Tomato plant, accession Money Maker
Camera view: tilt-top (135 deg); turntable rotation: 120 degrees
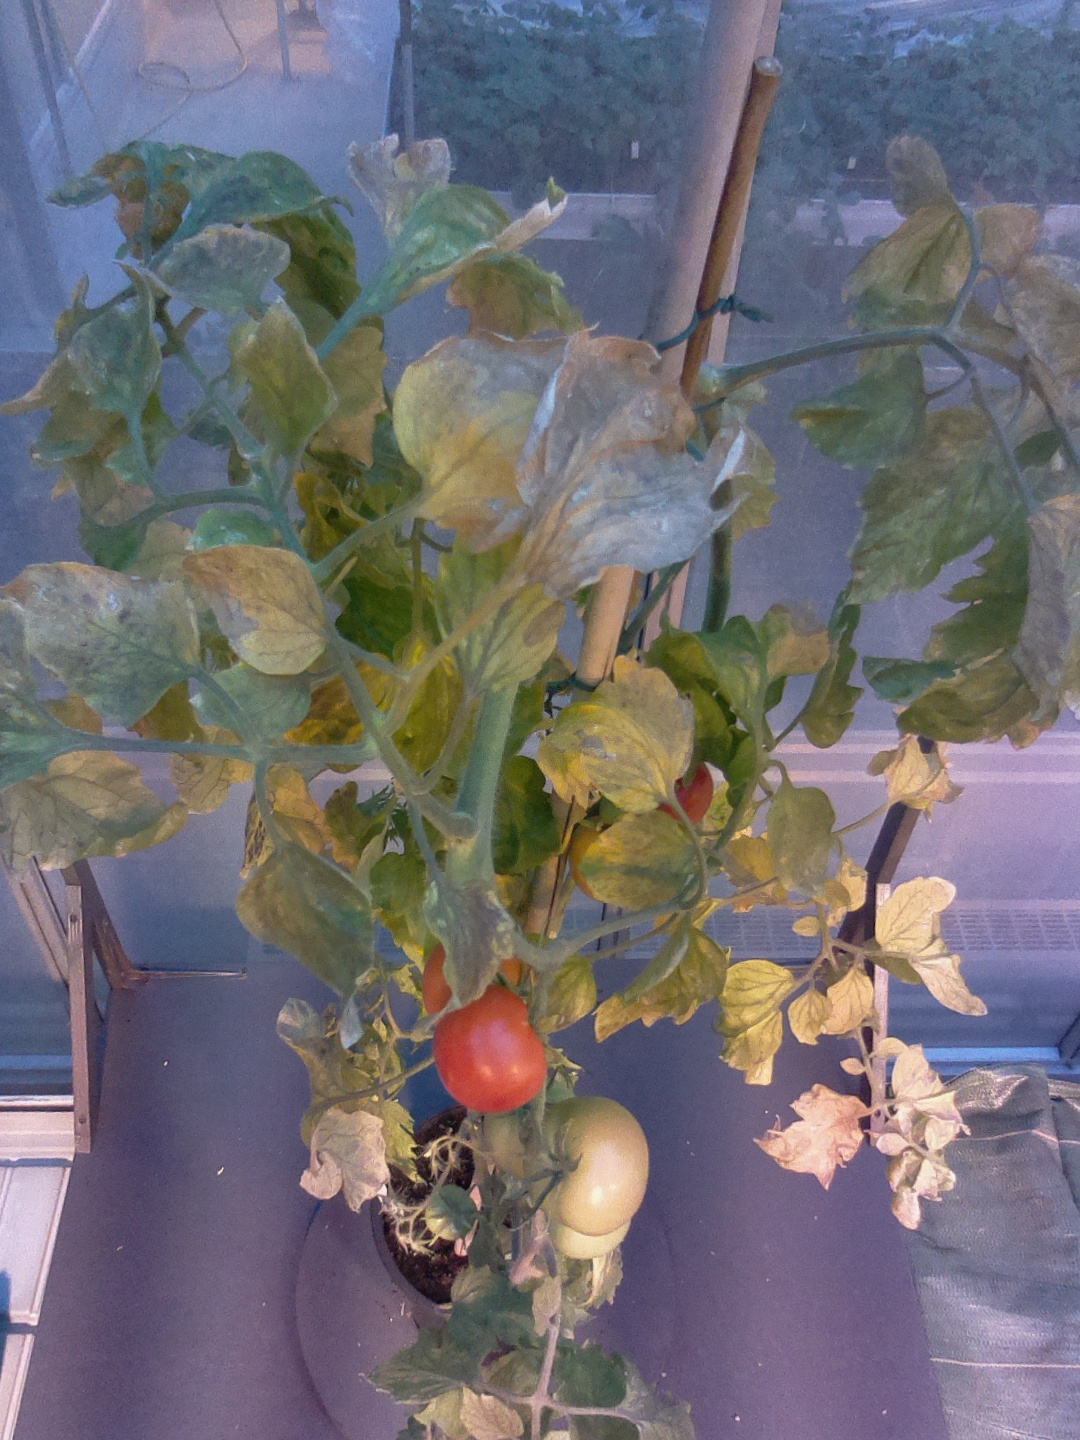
BBCH growth stage 84: 40%-50% of fruits show typical fully ripe color